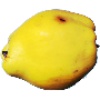
Label: Quince 1